Józef Korolkiewicz

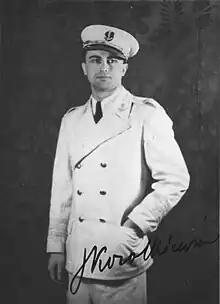
Józef Korolkiewicz, ca. 1930-1934

Józef Korolkiewicz (27 April 1902 – 18 November 1988) was a Polish painter, graphic designer, operatic singer and athlete.